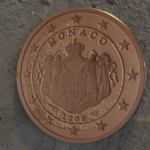
Coin value: 1cent
Country: mo
Edition: 2006